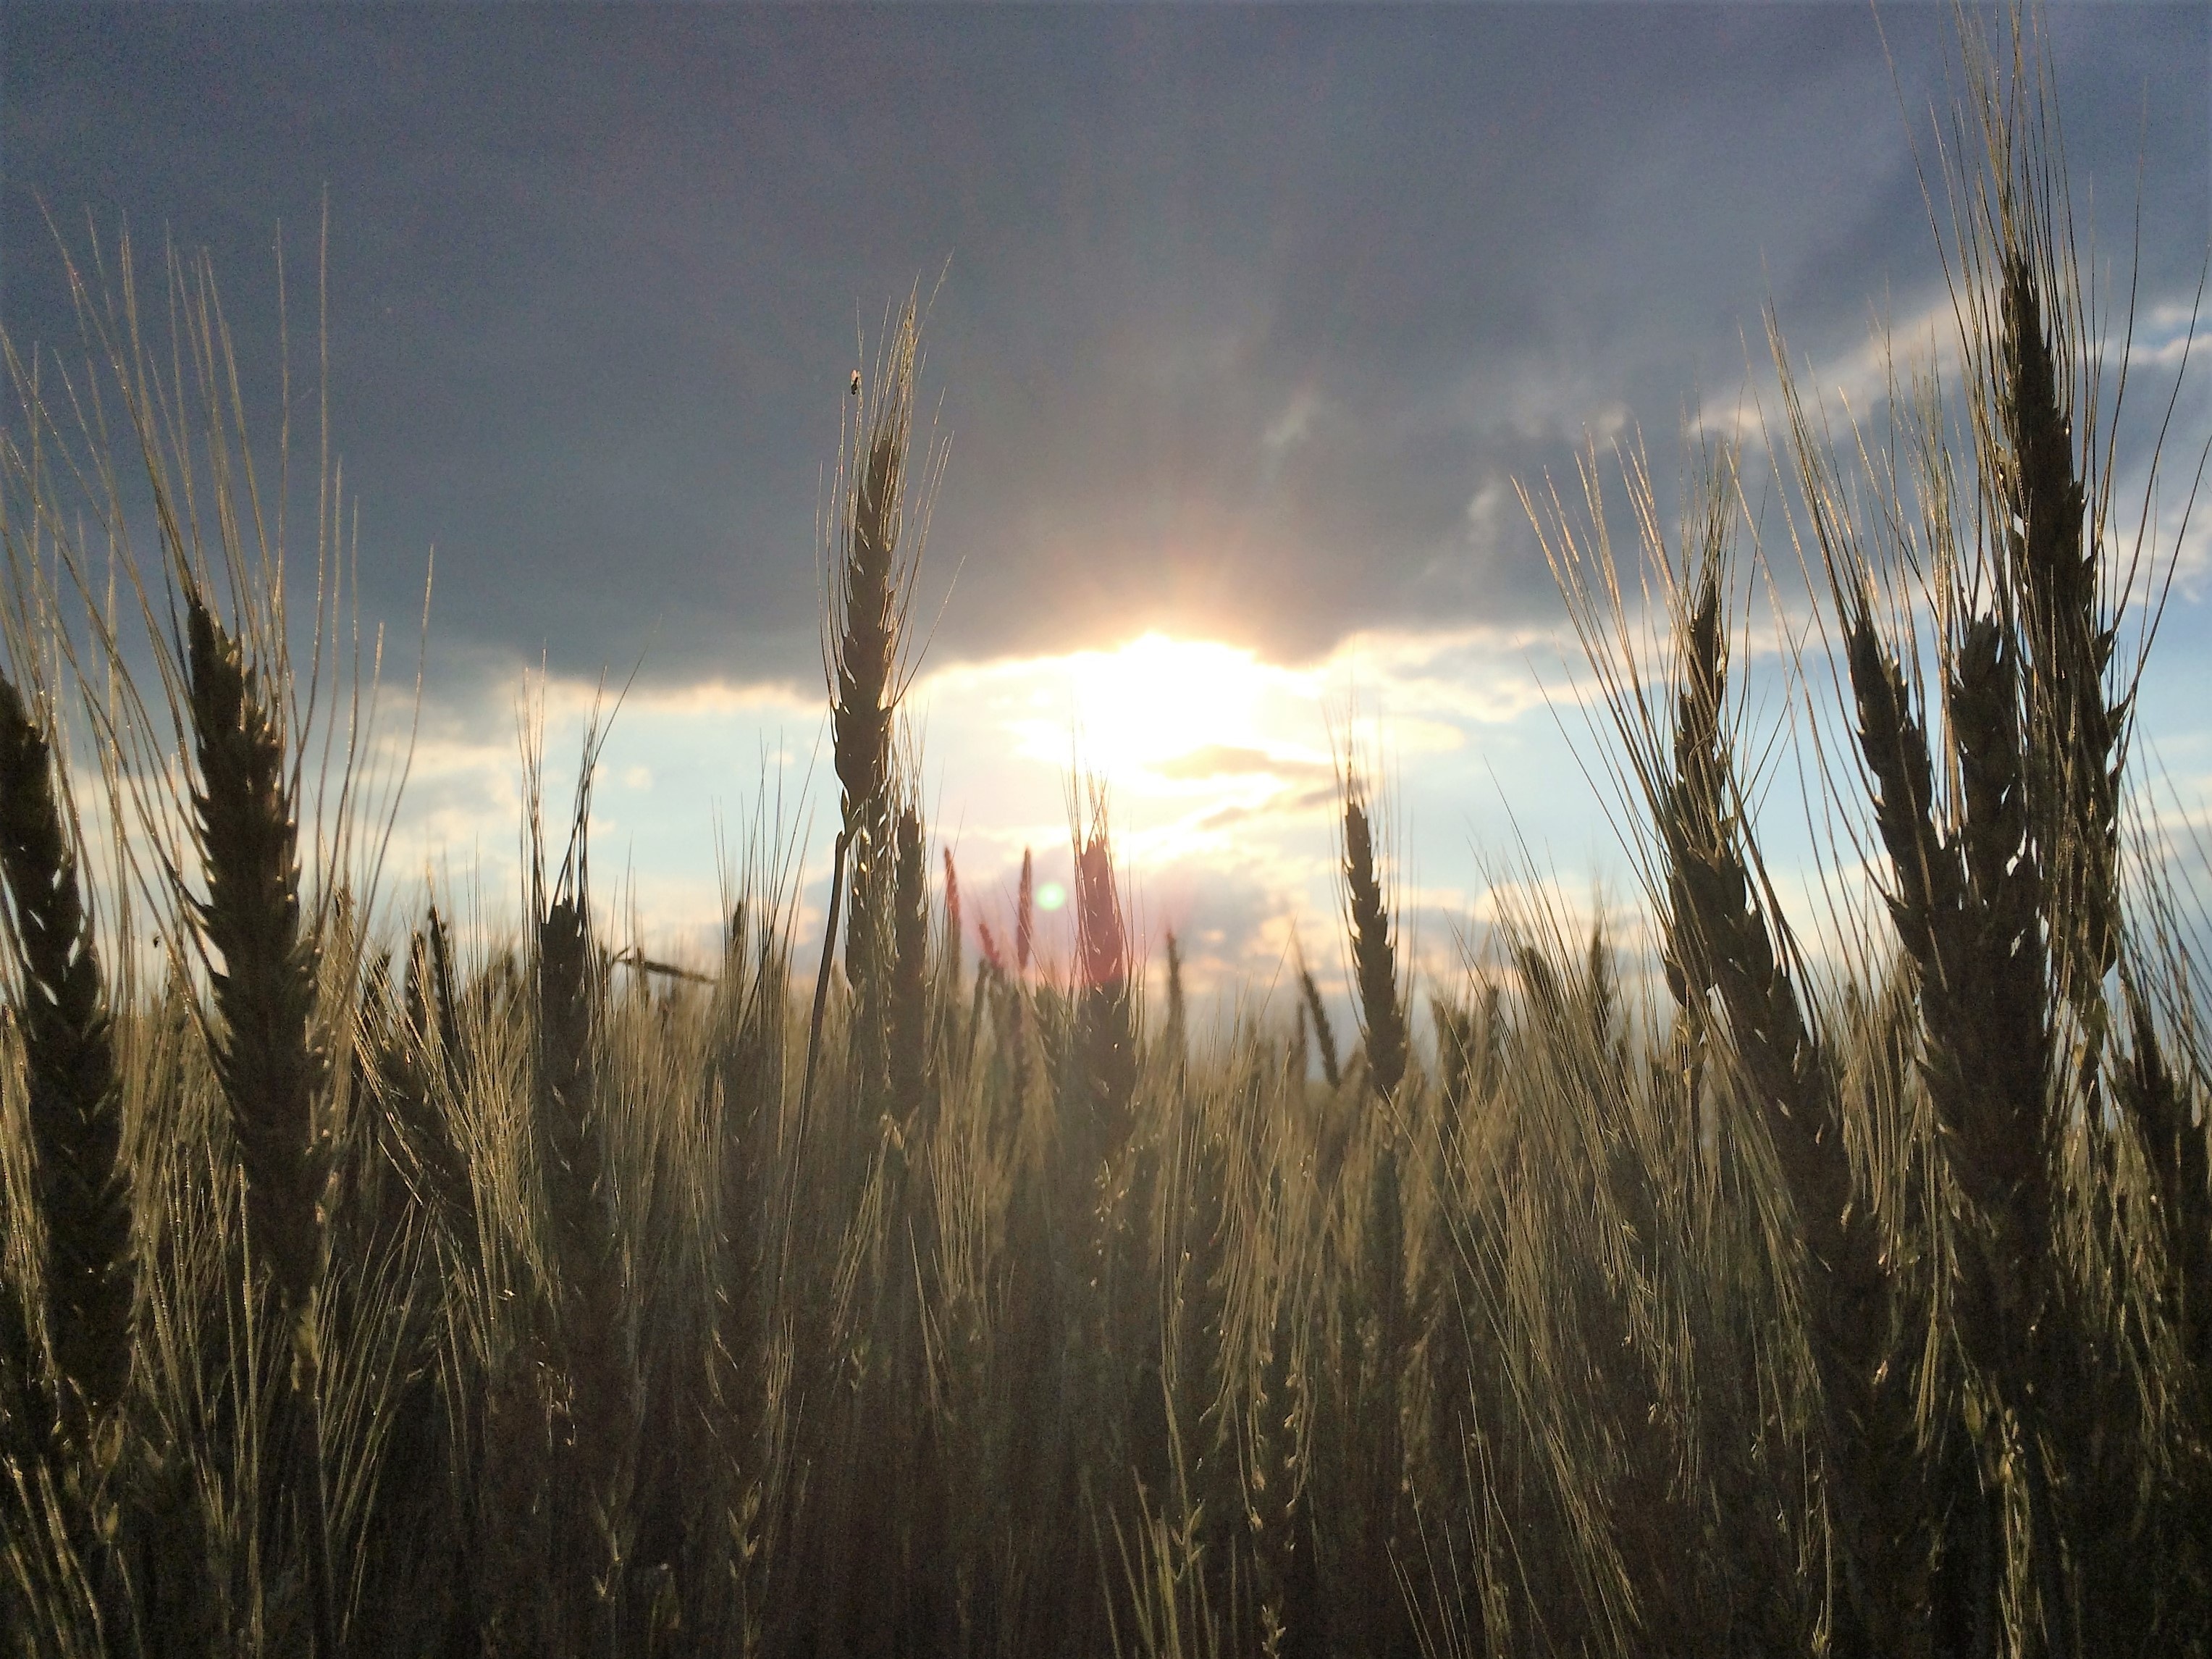
landscape, tree, nature, grass, horizon, winter, light, cloud, plant, sky, sunrise, sunset, field, meadow, prairie, sunlight, morning, wind, dawn, summer, dusk, evening, reflection, autumn, agriculture, lane, season, clouds, habitat, grasses, blades of grass, natural environment, atmospheric phenomenon, grass family